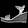
Label: Sandal